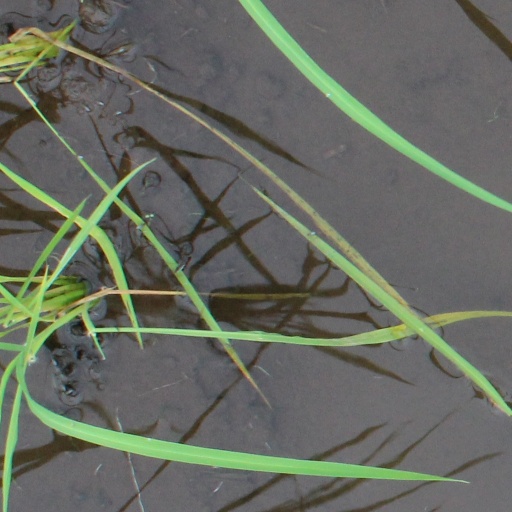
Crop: rice